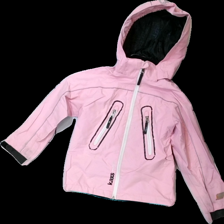
View: front
Type: Rain jacket
Category: Children
Brand: Not in the list
Brand text on label: kaxs
Colors: Pink, Black
Material: 100% nylone
Pattern: Logo print
Cut: Regular
Size: 110
Season: Autumn
Stains: Major
Damage: fläckar
Damage location: middle center
Damage 2: fläckar arm
Damage 2 location: bottom right
Damage 3: fläckar arm
Damage 3 location: bottom left
Price range: <50
Recommended usage: Export
Description: rosa regn jacka med logga på, fläckar över hela